Australian Ninja Warrior

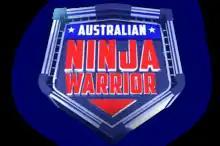

Australian Ninja Warrior was a sports entertainment competition spin-off of the Japanese television series "Sasuke" which premiered on 9 July 2017 on the Nine Network. It features hundreds of competitors attempting to complete series of obstacle courses of increasing difficulty, in hopes of advancing to the finals and becoming the season's "Australian Ninja Warrior."